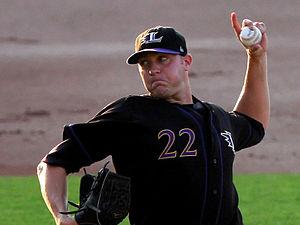
Matthew Michael Maloney est un lanceur gaucher qui joue dans la Ligue majeure de baseball de 2009 à 2012.